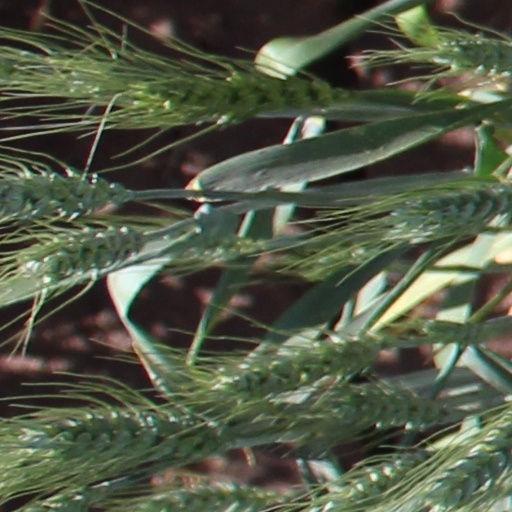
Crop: wheat